Aymar Joseph de Roquefeuil et du Bousquet

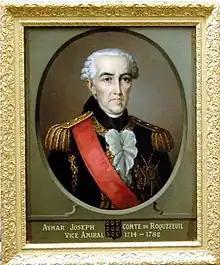

Aymar-Joseph de Roquefeuil du Bousquet (19 March 1714, in Brest, France – 1 July 1782, in Bourbonne-les-Bains), comte de Roquefeuil, was a French officer in the French Navy during the reigns of Louis XV and Louis XVI.